Daspletosaurus

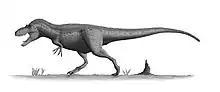
Restoration of "D. torosus"

In 2017, John Wilson discovered the bones of a tyrannosaurid, including a partial disarticulated skull, cervical, sacral, and caudal vertebrae, and a rib, chevron, and first metatarsal, from the "Jack’s B2" site of the Judith River Formation. Elías A. Warshaw and Denver W. Fowler described these remains (BDM 107) in 2022 as belonging to a new species of "Daspletosaurus", "D. wilsoni". It represents a transitional species between "D. torosus" and "D. horneri", as it existed between them in time. It has been suggested that the three species may have evolved directly through anagenesis, but this theory was disputed by Scherer and Voiculescu-Holvad (2024) who suggested that "D. wilsoni" may be a junior synonym of "D. torosus", while Warshaw et al. (2024) supported the validity of this species and referred other specimens to it. In 2025, Scherer also supported the theory that tyrannosaurines including "Daspletosaurus" evolved through anagenesis, and accepted the validity of "D. wilsoni". In 2025, Warner-Cowgill and colleagues described the largest known specimen of "Daspletosaurus", CMC VP 15826 (nicknamed "Pete III"), identifying new anatomical features previously unknown from this genus and interpreting these characters as weakening the hypothesis that "D. wilsoni" and "D. torosus" are distinct species. In their 2025 description of the tyrannosauroid "Khankhuuluu", Voris and colleagues agreed that the characters distinguishing these species were problematic and unconvincing.